Holkham Camp

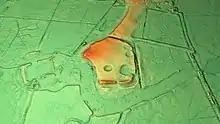
3D view of the digital terrain model

It is an oval enclosure, area about . The western side is protected by a slope, and by a creek on the south-west. The eastern side has a single rampart and ditch, with an additional outer bank at the south-east. There is a gap in the banks about wide on the south side, thought to be the location of the original entrance.